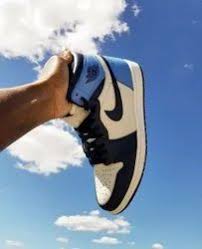
Label: Sneaker